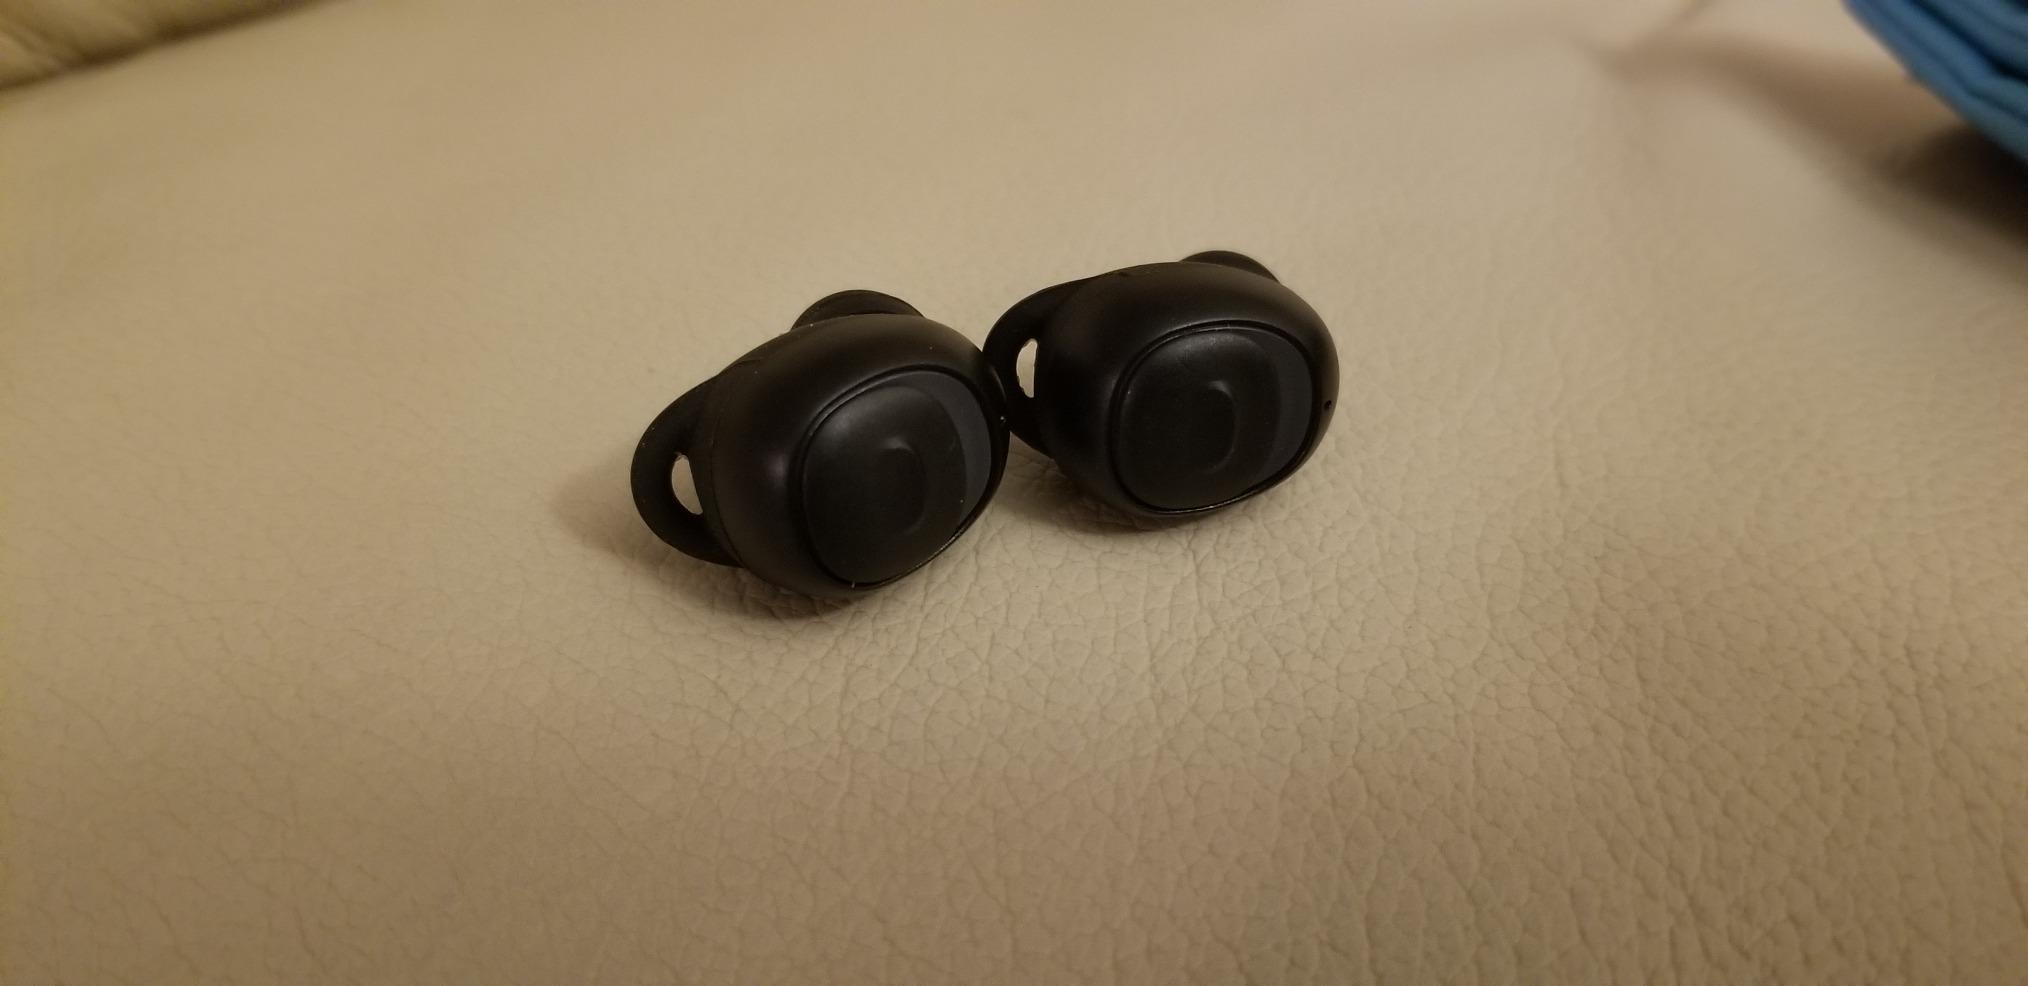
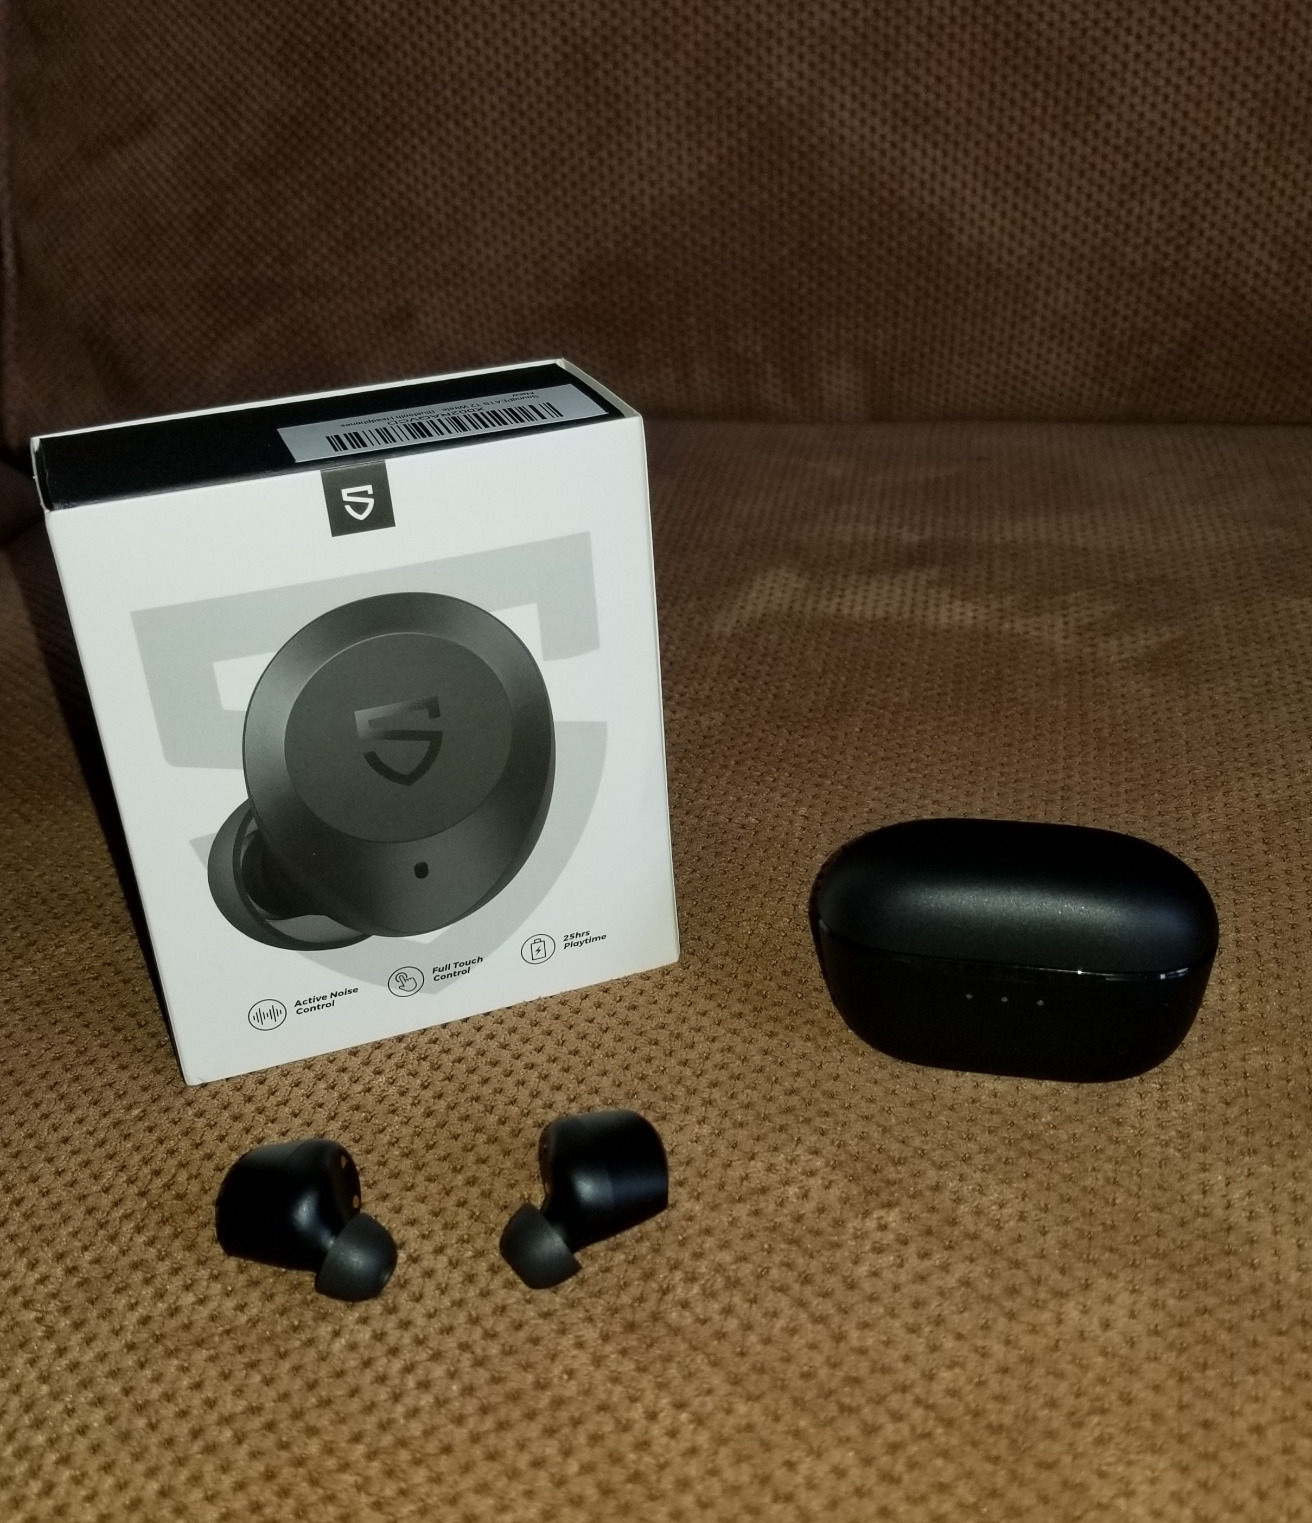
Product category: earbuds
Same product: no